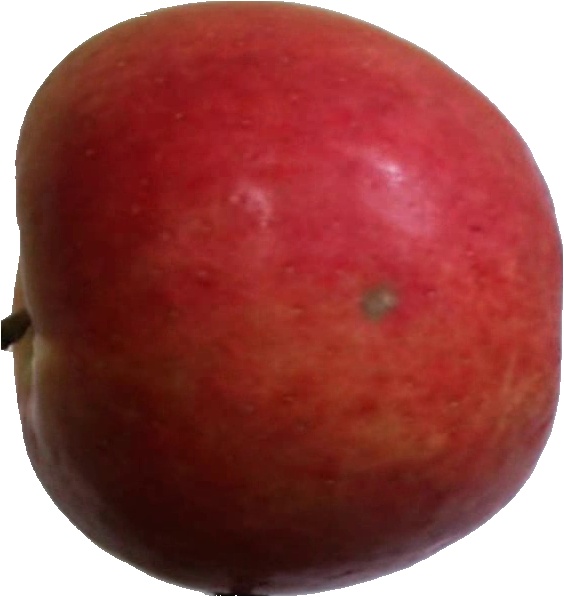
Label: apple_crimson_snow_1